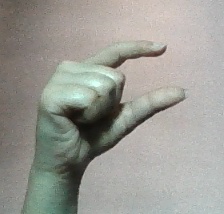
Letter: dal